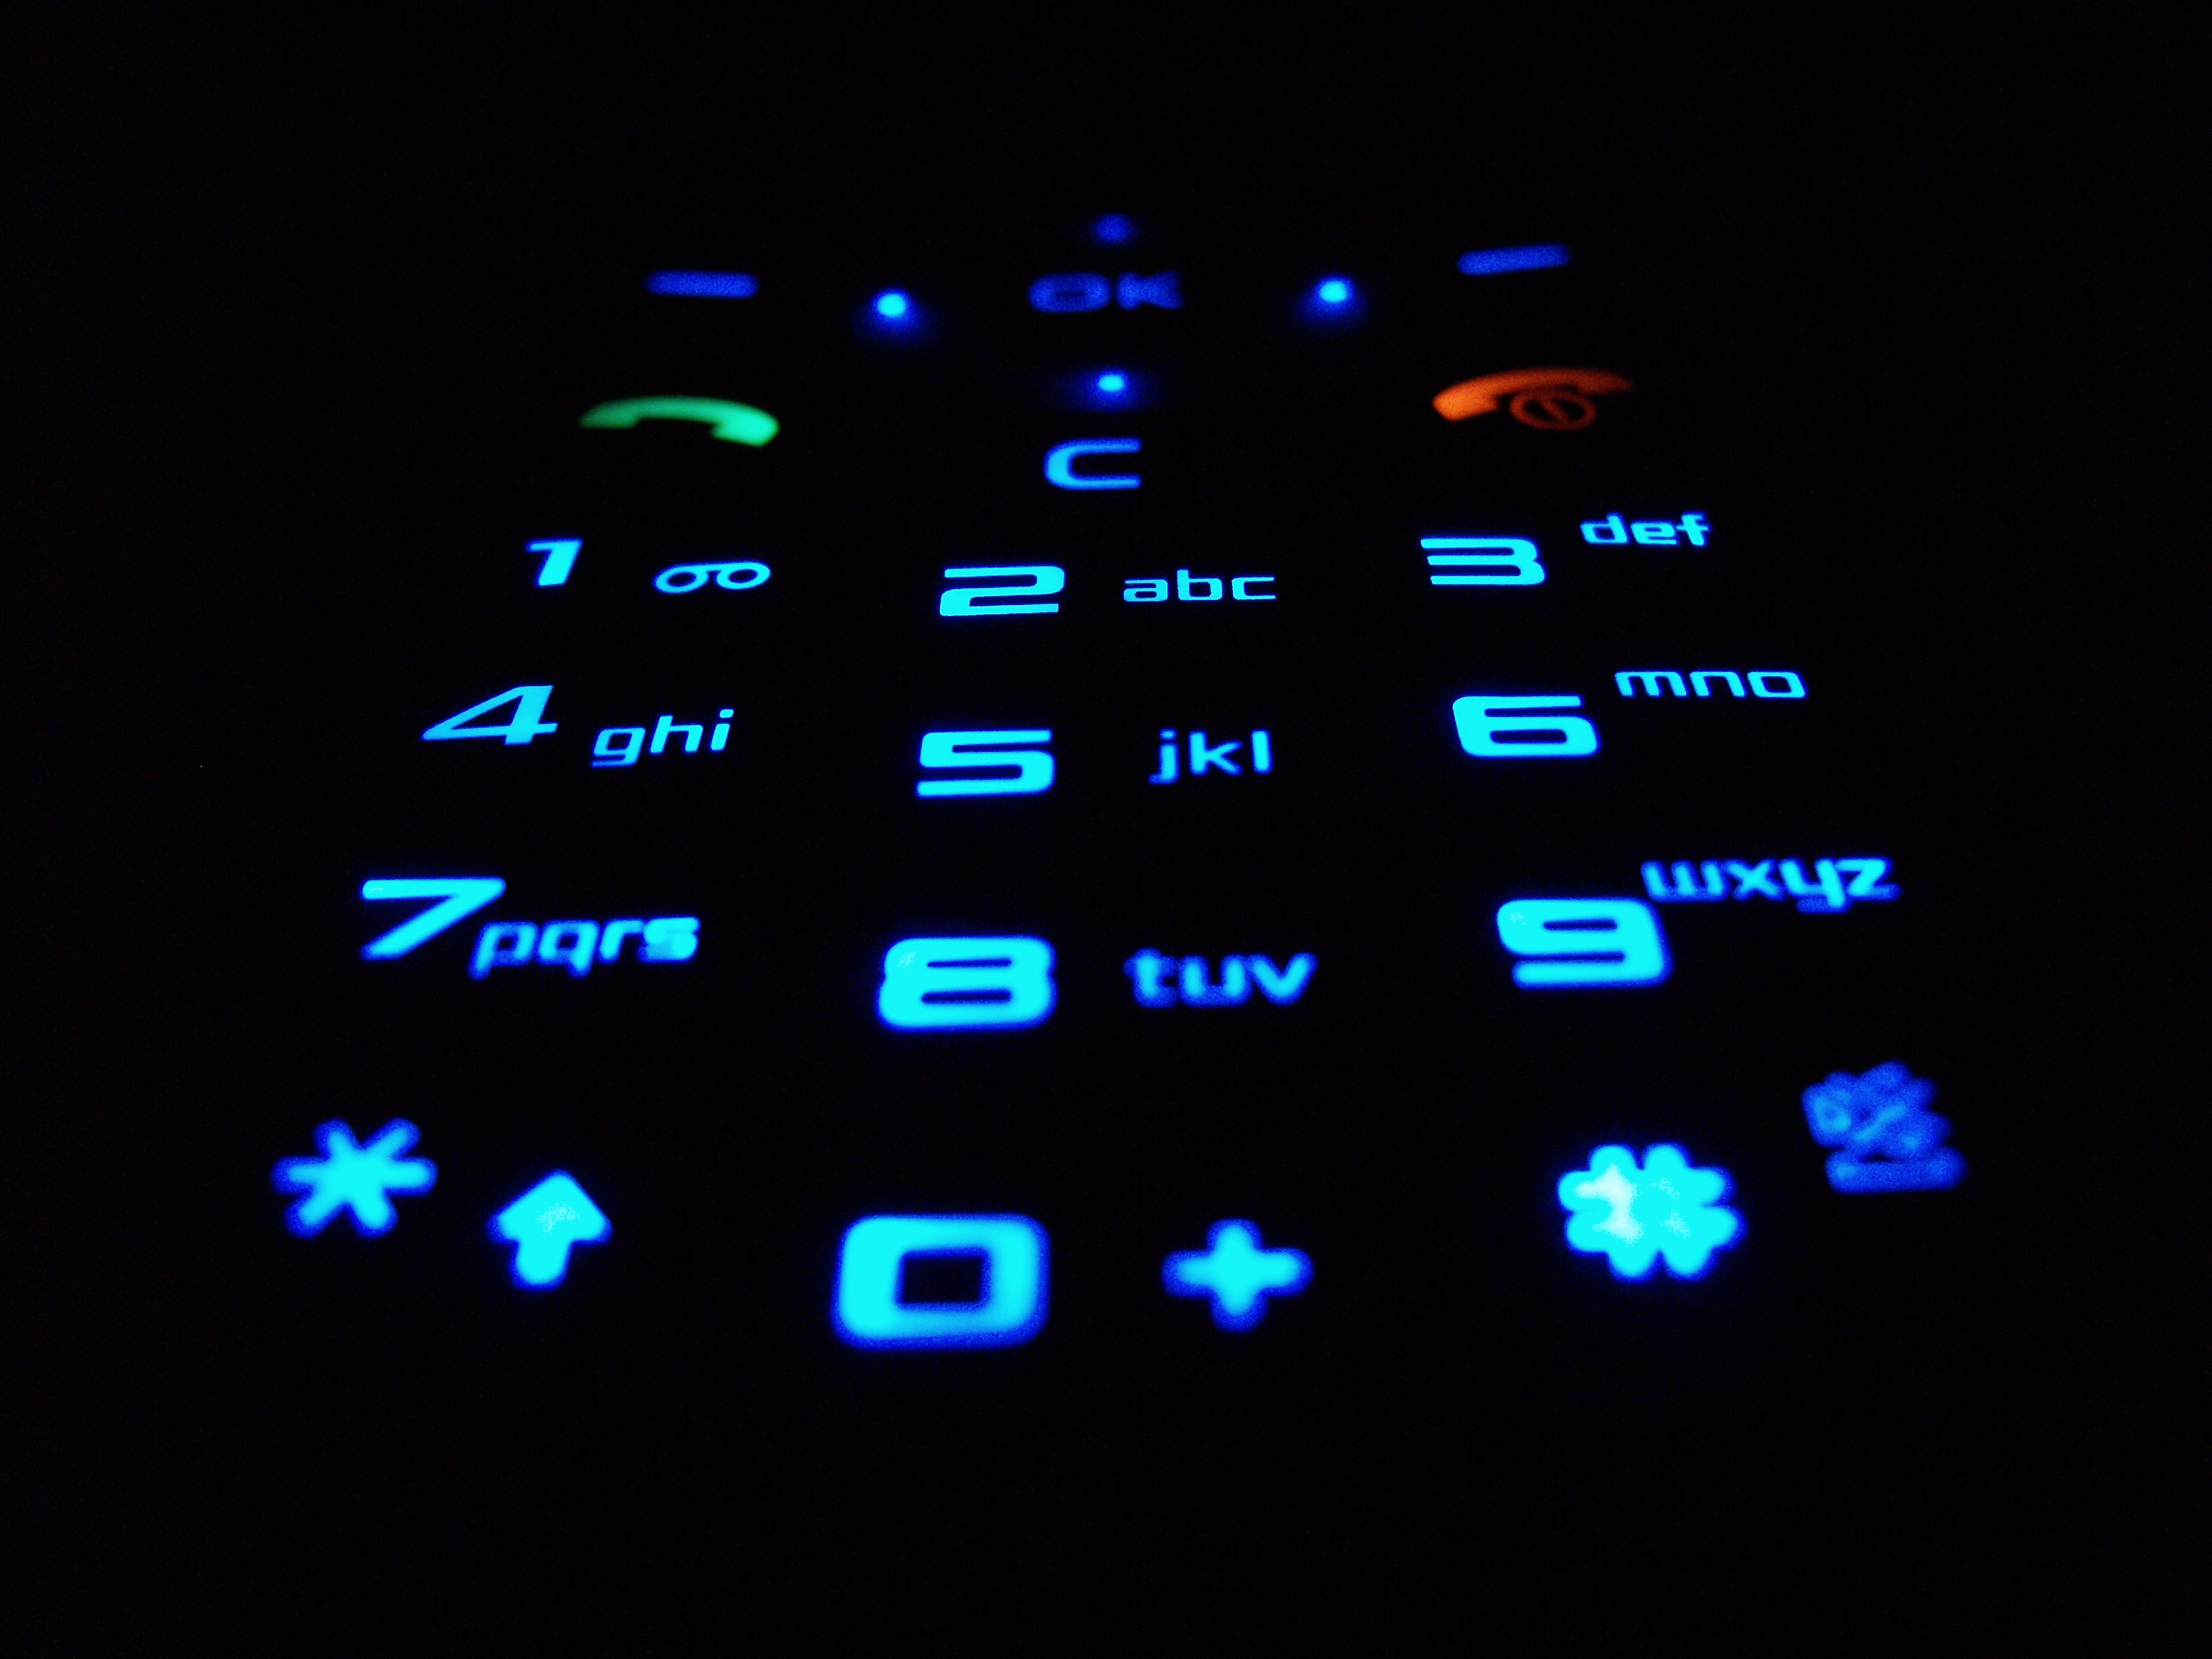
mobile, keyboard, technology, number, signage, mobile phone, neon sign, font, numbers, keys, display device, telefonia